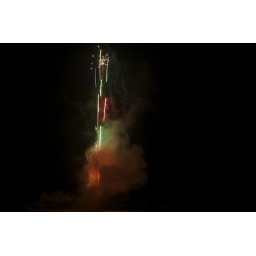
The chaos of smoke and fireworks in the black sky